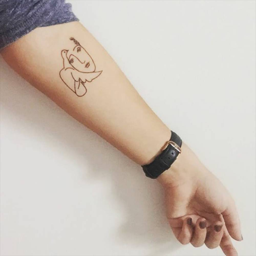
little forearm tattoo of a piece on person .